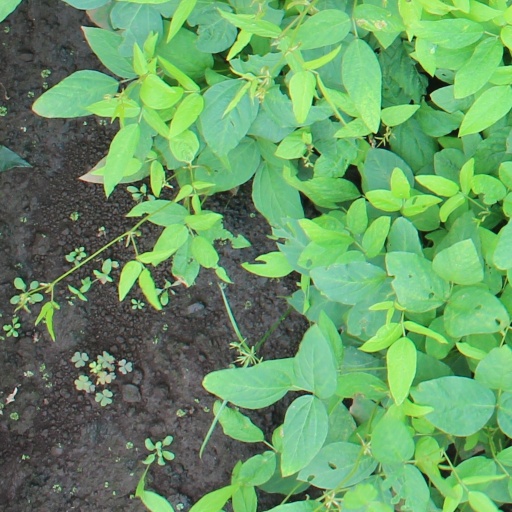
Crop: soybean